Marry Me a Little, Marry Me a Little More

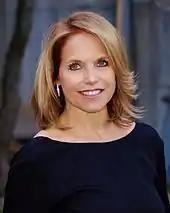
Katie Couric, co-host of "The Today Show", appears in the episode.

When Grace (Debra Messing) and her boyfriend Leo (Harry Connick Jr.) take a walk around Central Park, they notice a tent and a van parked nearby, after a bride and groom ran past them. Eager to know what is happening, Grace stops by the van, sees Katie Couric, and asks her what is going on. Katie tells Grace that "The Today Show" is having massive televised weddings in the park for ratings sweeps week. When Katie asks Grace and Leo if they would like to get married, Leo says yes, but Grace believes he is being sarcastic, only later realizing that he is serious. Leo explains to Grace that because they originally met in a park, they should also get married in a park. Leo proposes and Grace accepts, despite that the two have only known each other for two months.